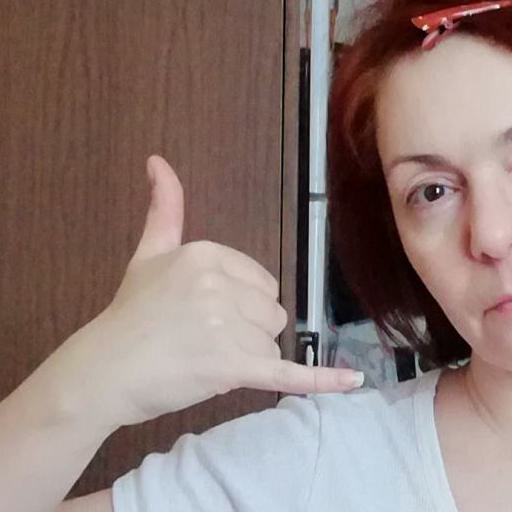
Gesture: call